1971 Anglo-Italian Cup

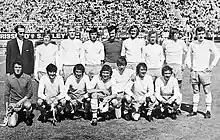
The first-team squad of Blackpool F.C. winners of final in Bologna, Italy.

The 1971 Anglo-Italian Cup was the second staging of the annual association football tournament. It featured twelve teams — six from England and six from Italy.